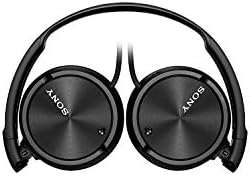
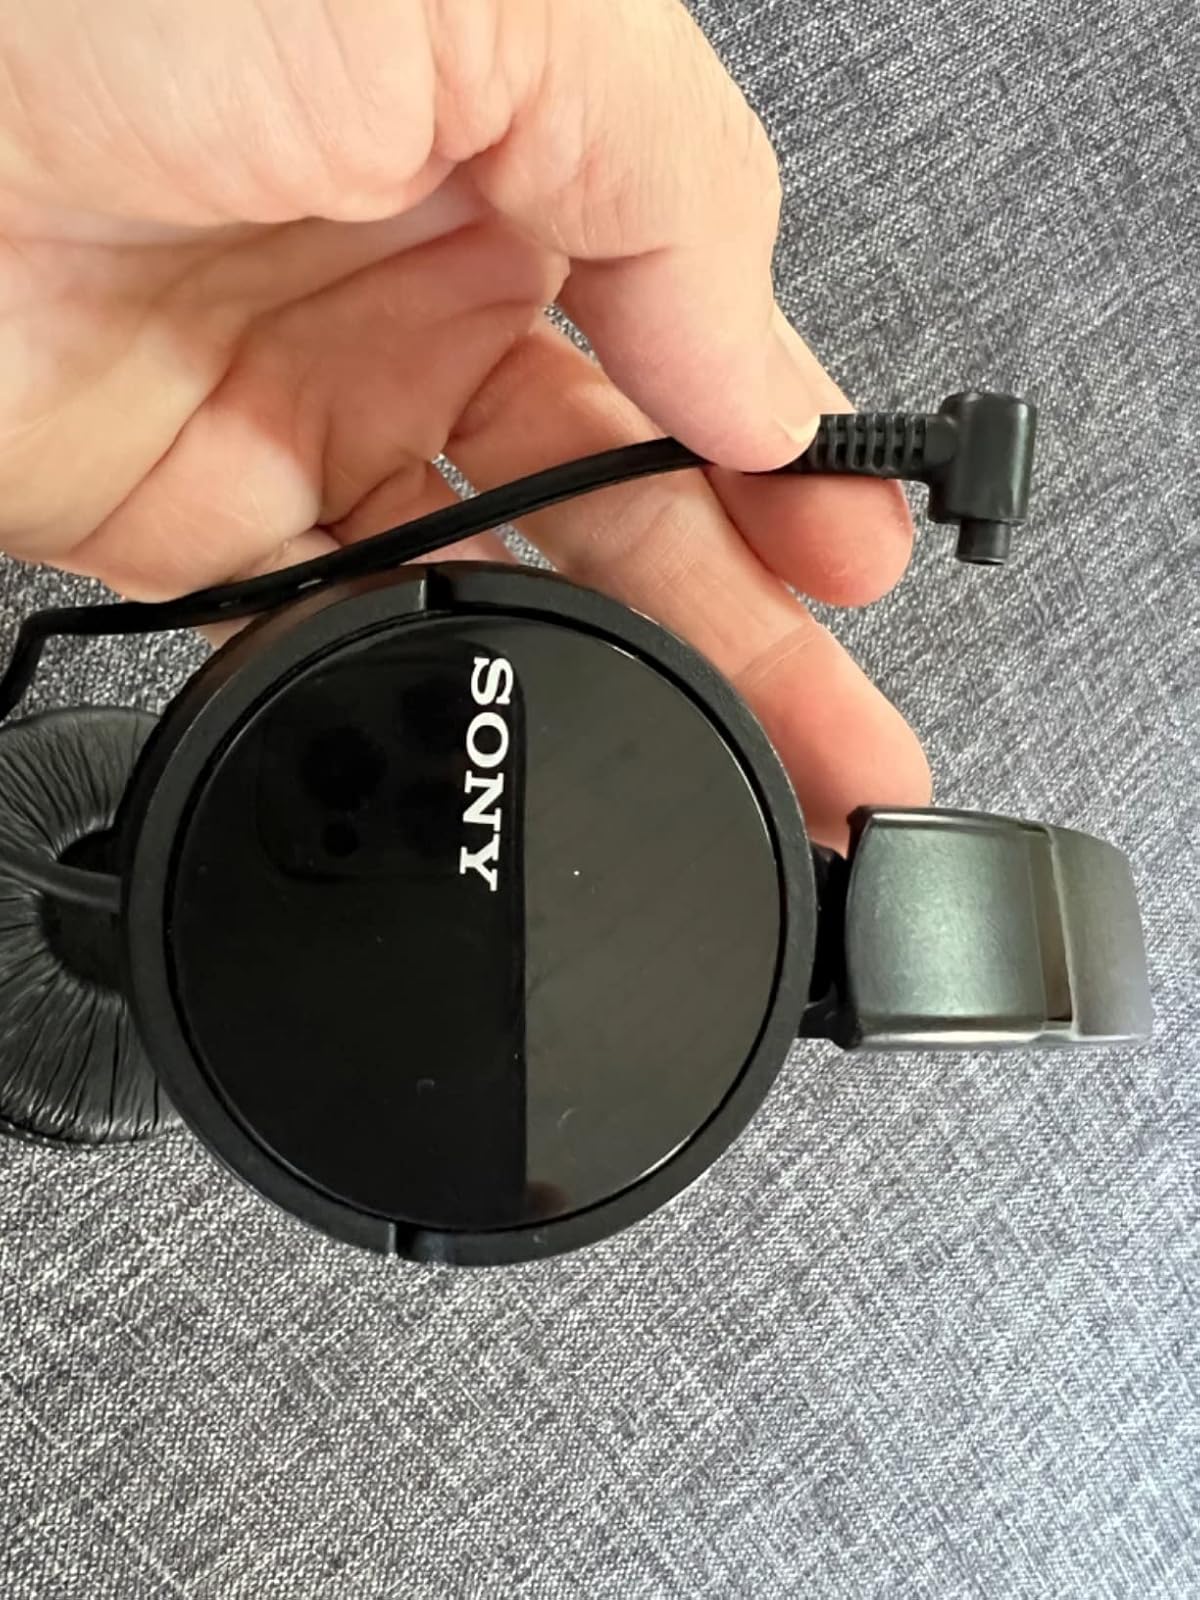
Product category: headphones
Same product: yes